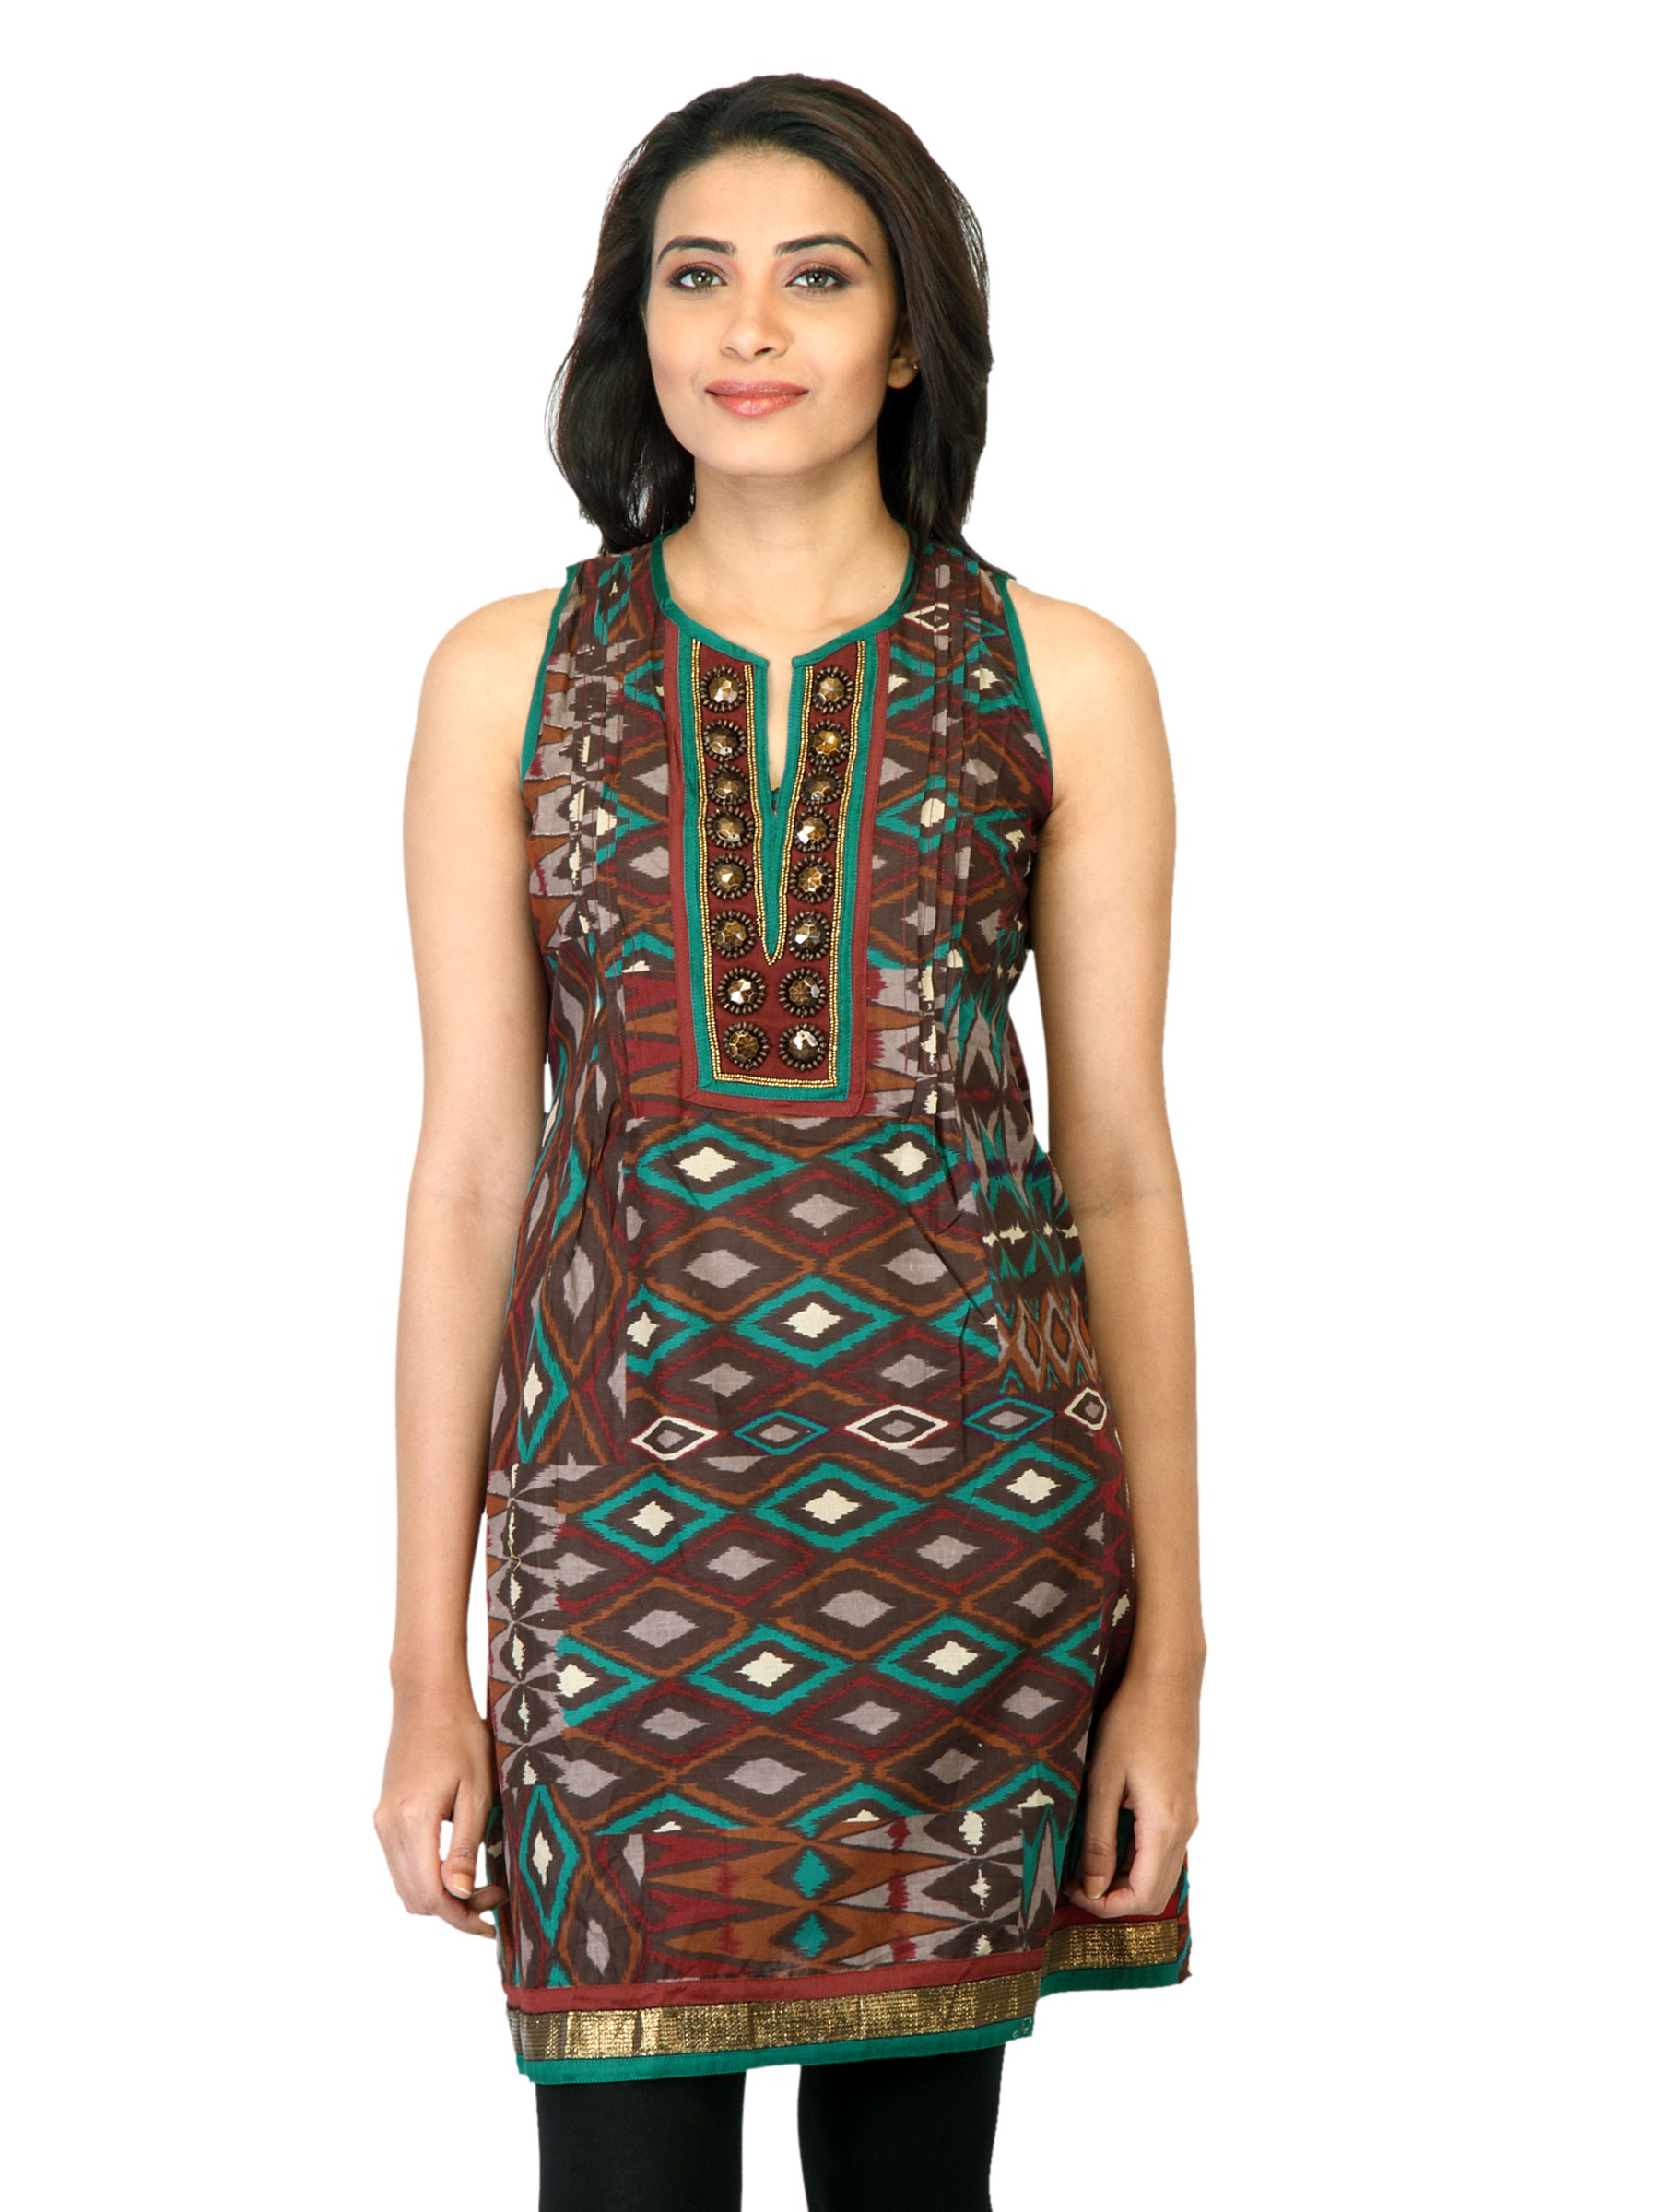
Aneri Women Shila Brown Kurta
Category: Apparel / Topwear / Kurtas
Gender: Women
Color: Brown
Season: Summer 2012
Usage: Ethnic